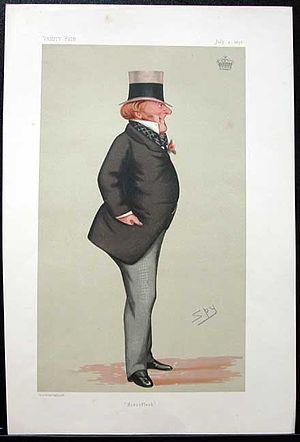
Isaac Newton Wallop, 5ᵉ comte de Portsmouth MA DL JP est un pair britannique.